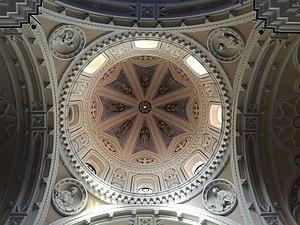
Le couvent Santa Lucia Vergine al Monte est un ancien couvent franciscain important de Naples donnant sur le corso Vittorio Emanuele, dans le cœur de la cité protégé par l'UNESCO. Son style dominant est baroque avec des traces d'architecture Renaissance, ce qui en fait un ensemble original. L'église quant à elle est refaite dans le style néo-gothique. L'église est riche de sculptures et de tableaux. Les franciscains toujours propriétaires des murs du couvent l'ont affecté à une société hôtelière et à une faculté universitaire.